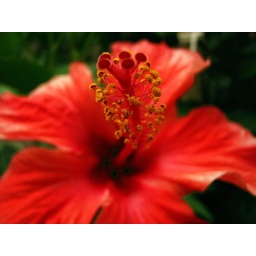
HibiscusRed, green and yellow (better in large)